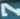
Number: 7